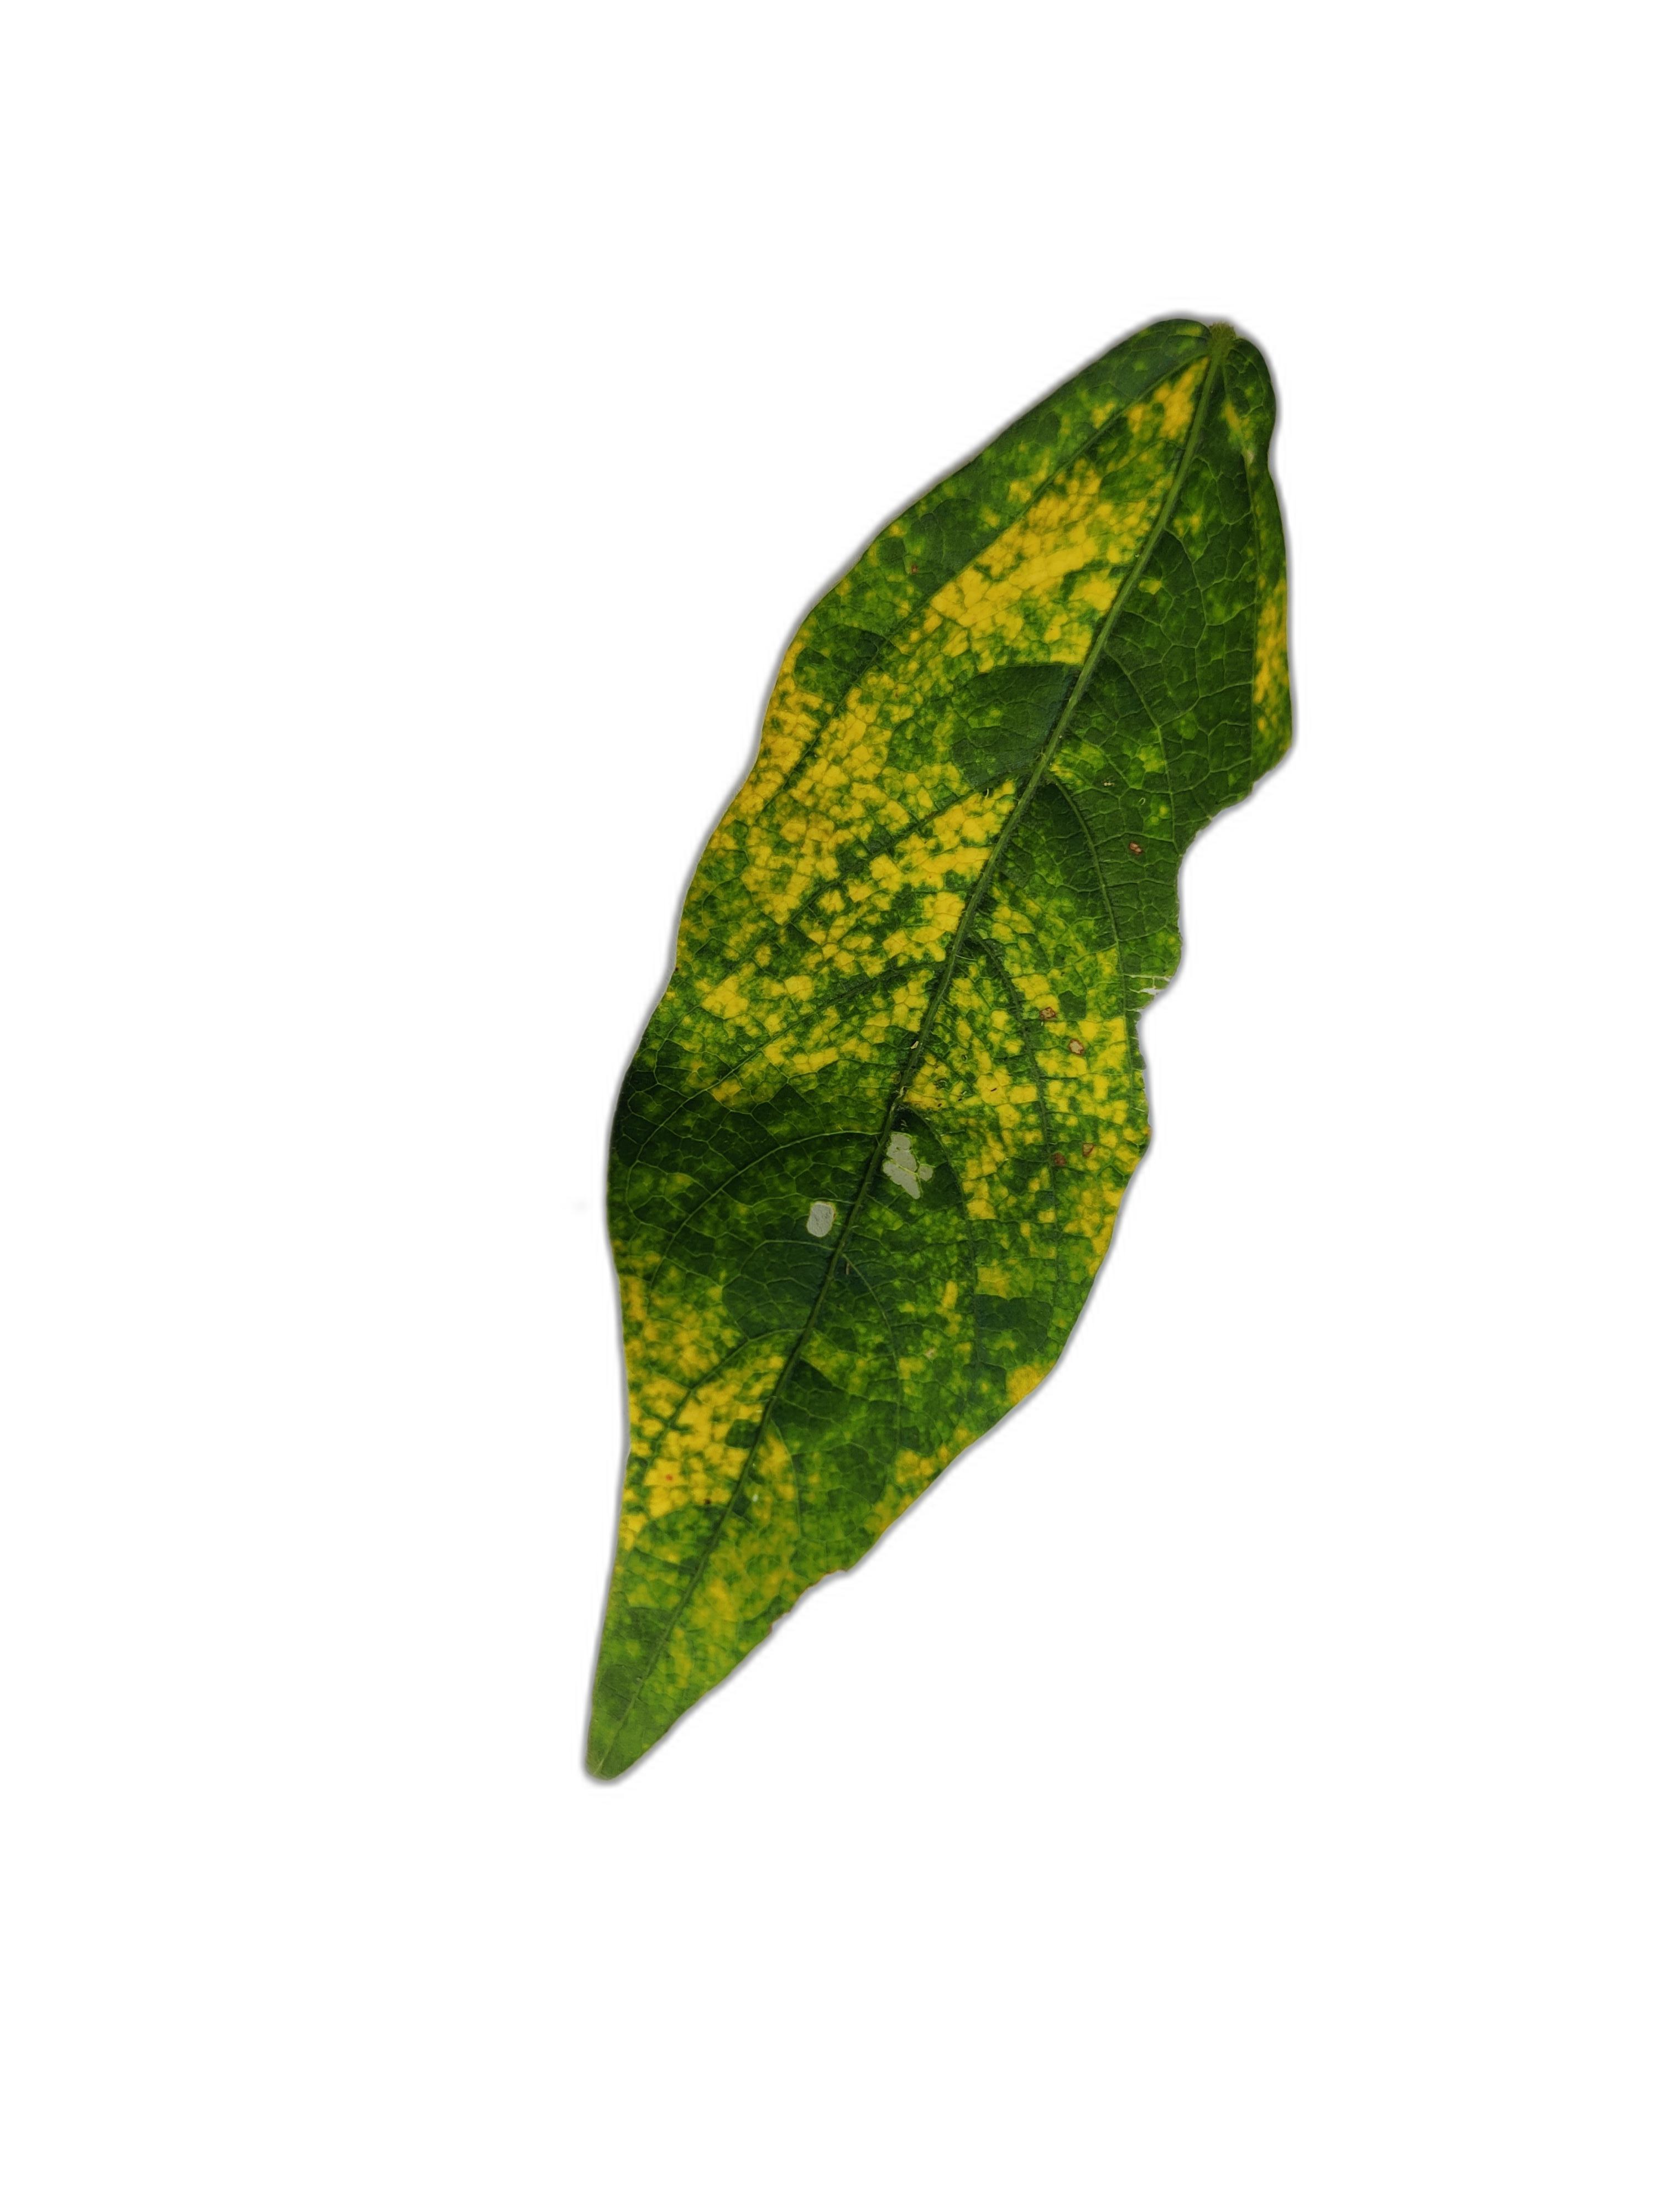
Label: Yellow Mosaic